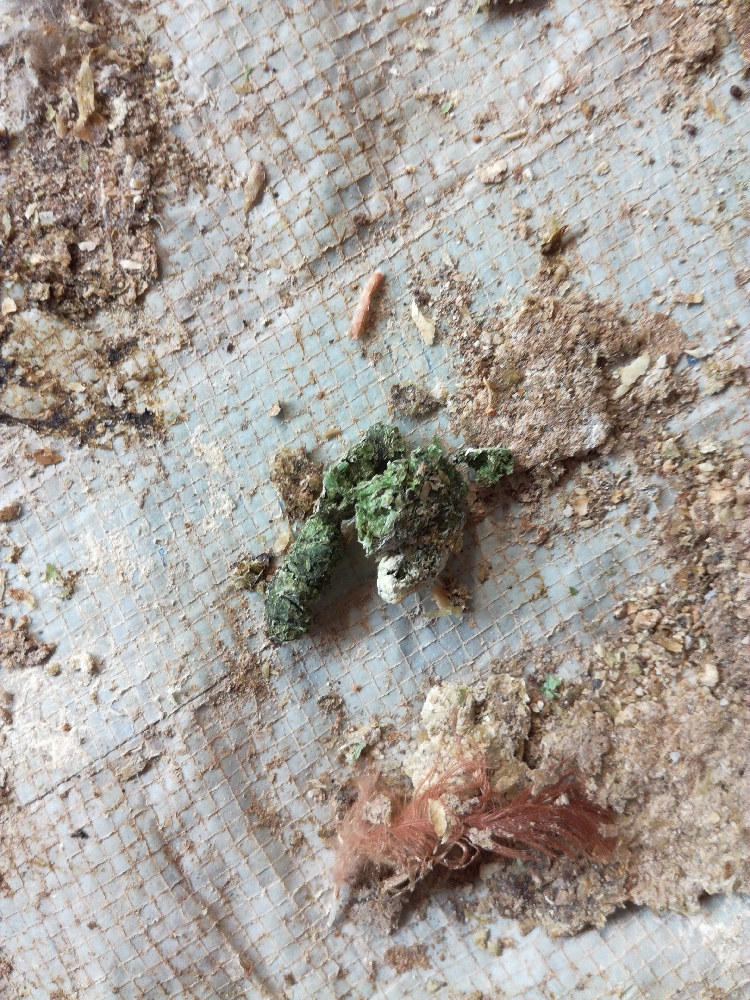
PCR-confirmed diagnosis: Newcastle disease